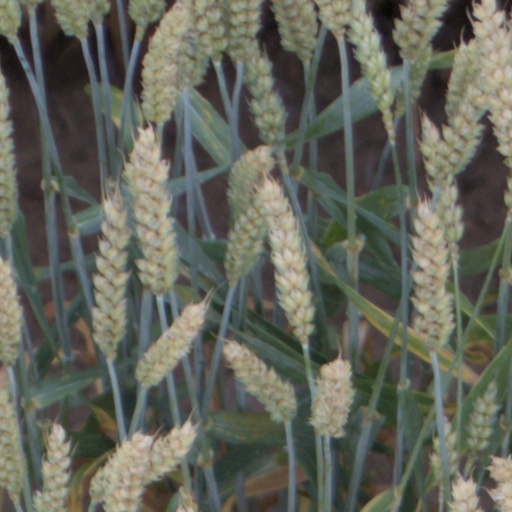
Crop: wheat